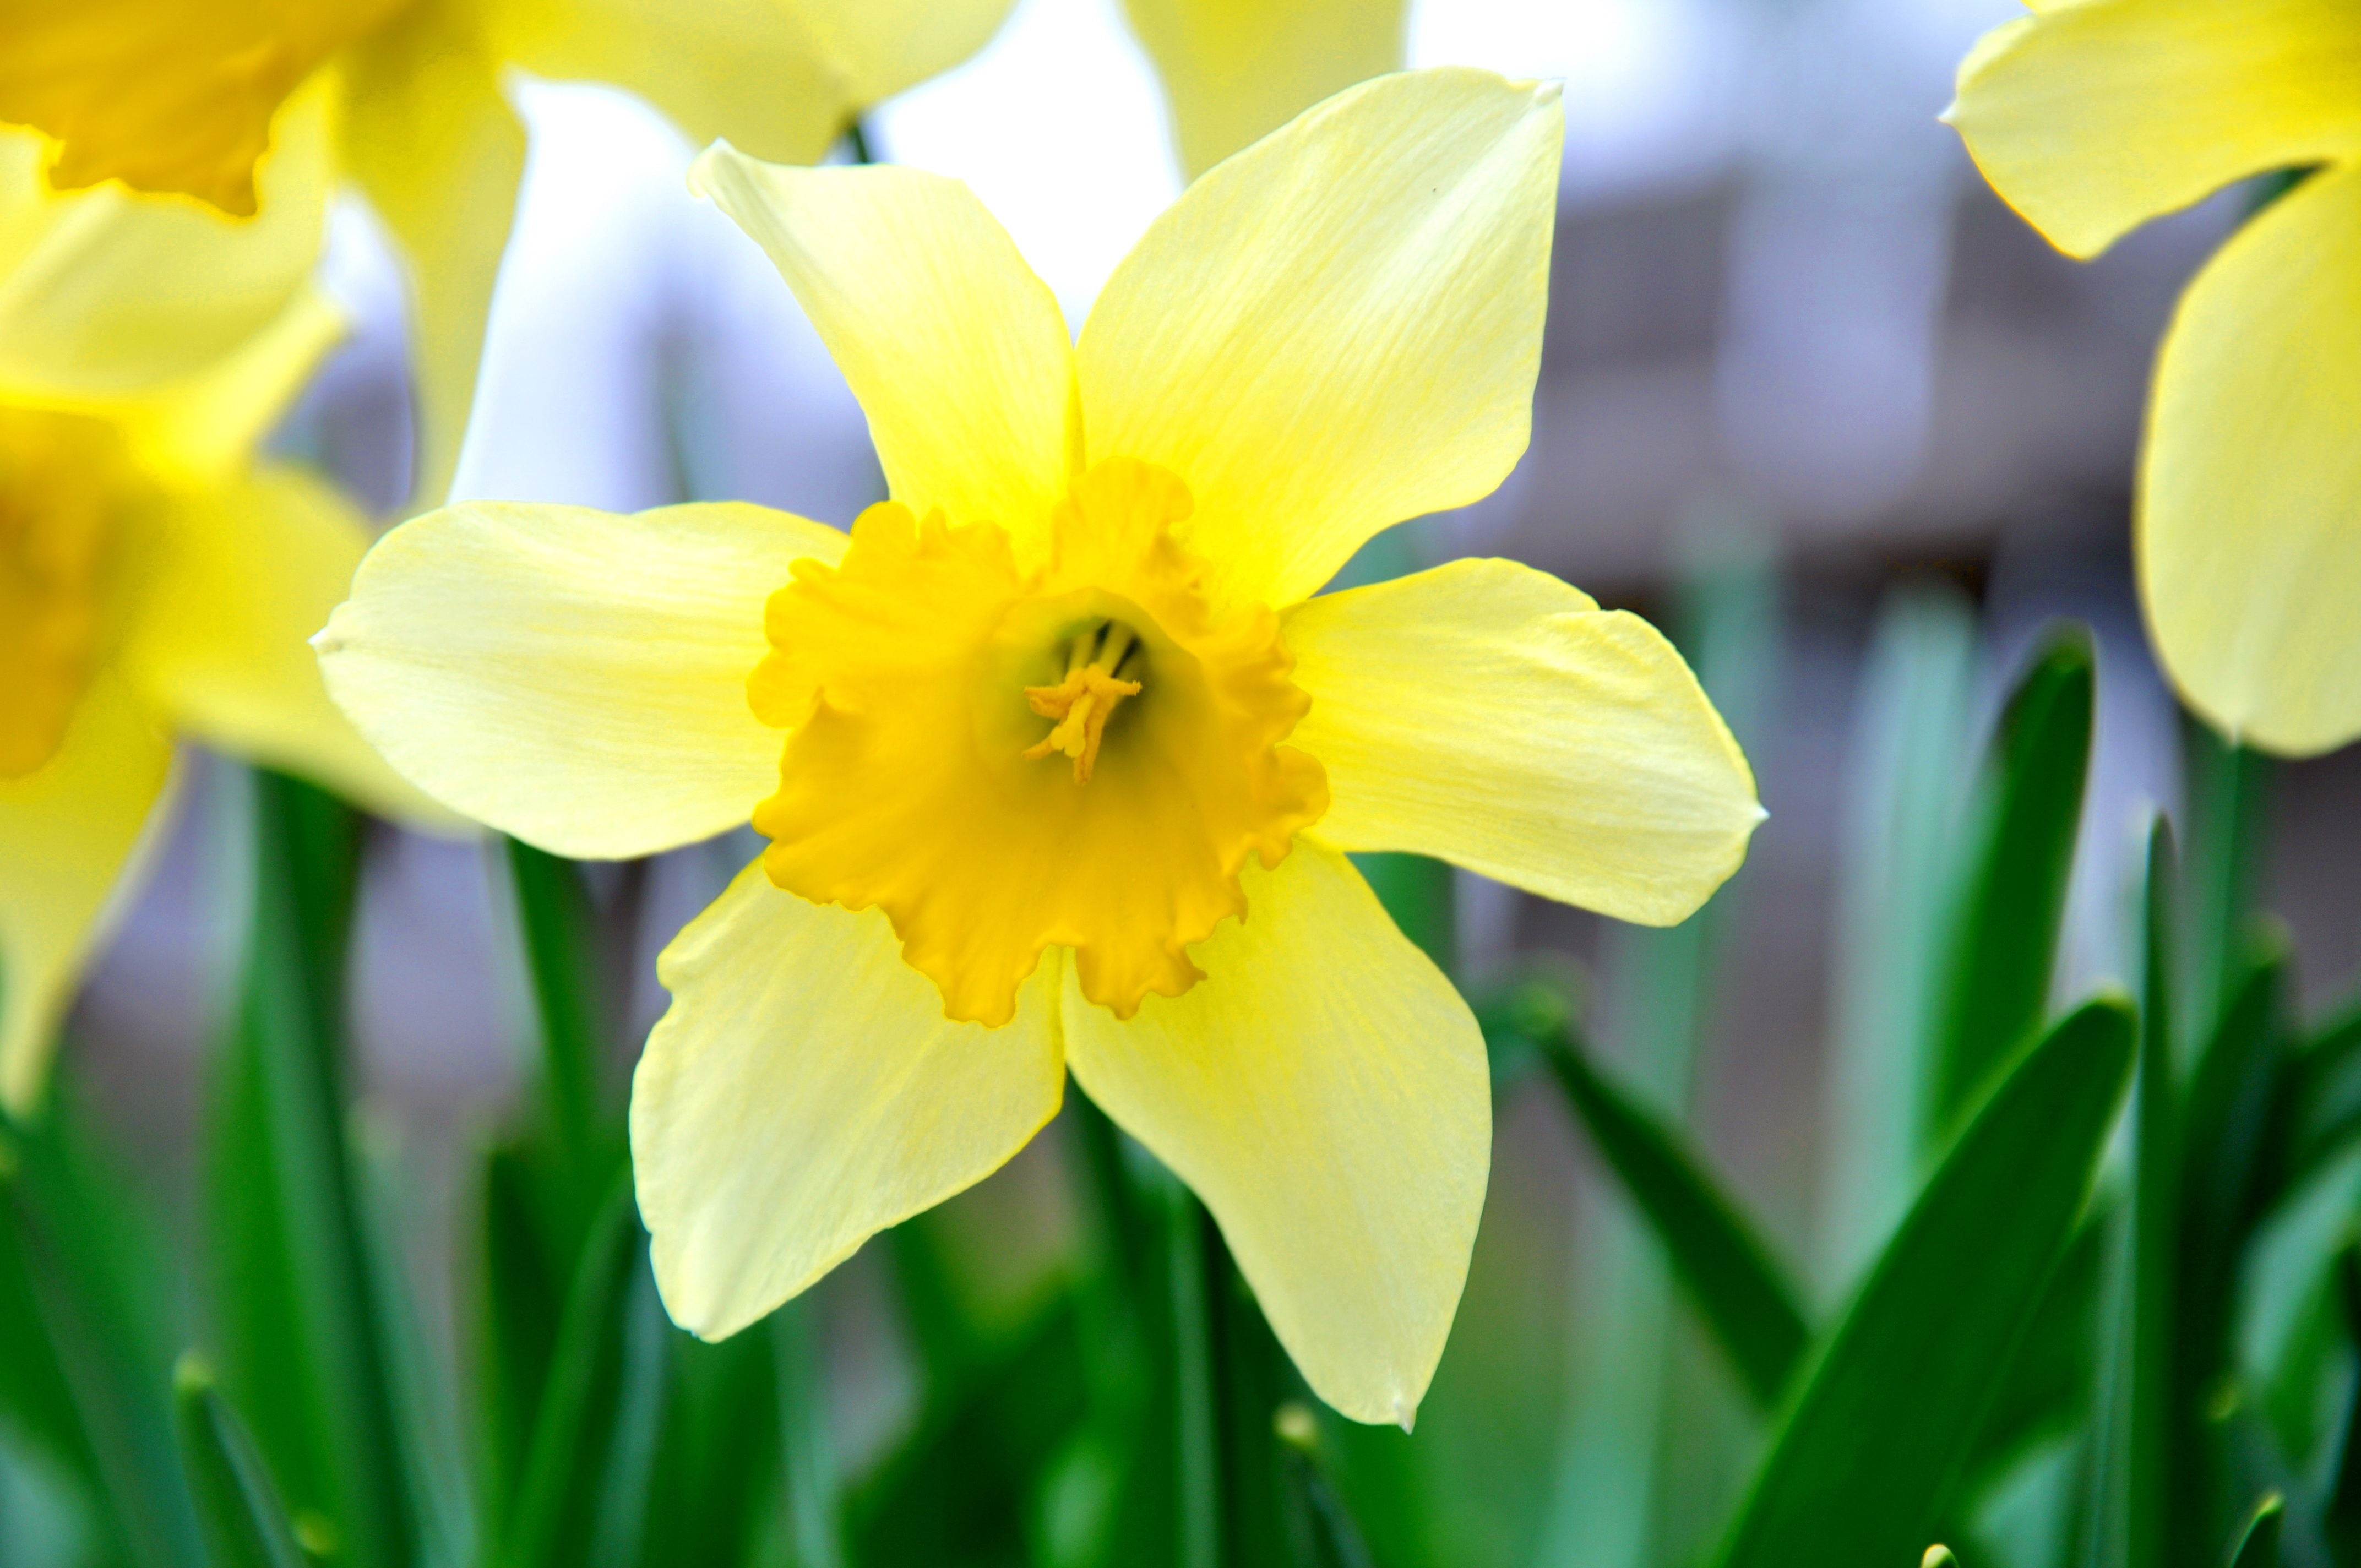
plant, flower, petal, yellow, daffodil, flora, yellow flower, narcissus, macro photography, flowering plant, plant stem, land plant